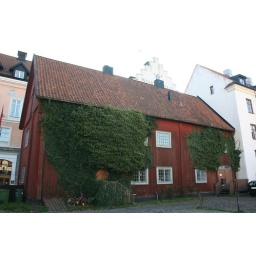
wooden houses around visby